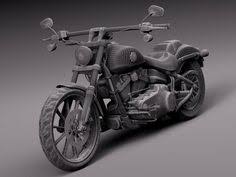
Vehicle type: Motorcycles